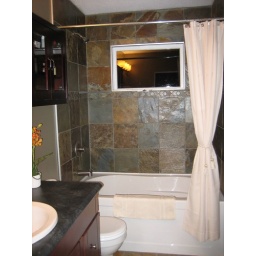
The bathroom in the old house after renos